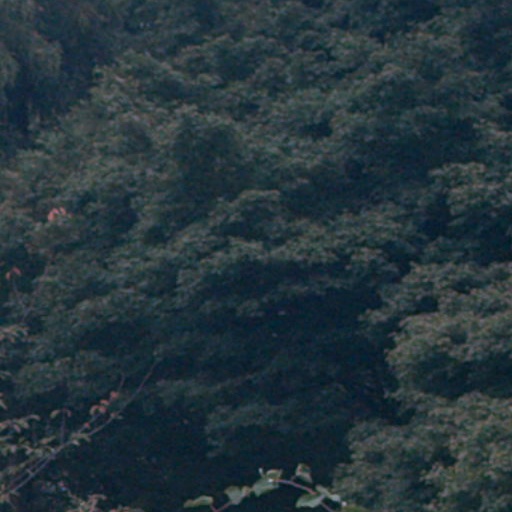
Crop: cassava